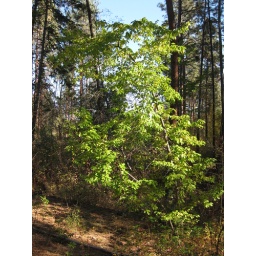
A still bright green tree in Mission Creek Regional Park